Delphin

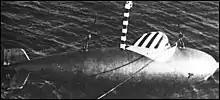
German "Delphin" midget submarine, c. 1944/45

Delphin (dolphin) was a midget submarine created during World War II. Designed in 1944, only three prototypes were created by Nazi Germany's Kriegsmarine by the end of the war, all of which were destroyed. The "Delphin" was built for underwater speed attacks, as German engineers under the leadership of Ulrich Gabler discovered that past midget submarines were too slow to match the speeds of large ships in the English Channel.